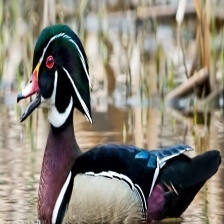
Species: WOOD DUCK
Scientific name: AIX SPONSA
ImageNet parent category: drake